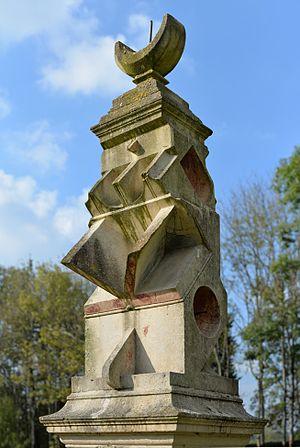
Cadran solaire de la Groirie
Cet article recense les cadrans solaires protégés aux monuments historiques en France.
Un bloc gnomonique ou cadran multiple est un objet présentant plusieurs cadrans solaires.
Le cadran solaire de la Groirie est une sculpture monumentale comportant une trentaine de cadrans solaires. Il est installé dans le parc de l'abbaye de l'Épau à Yvré-l'Évêque, en France.